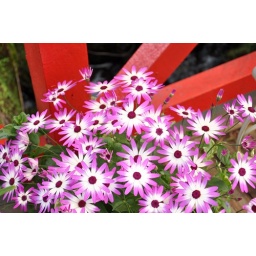
liked this splash of purple and white against the red of the red bridge in a local garden centre